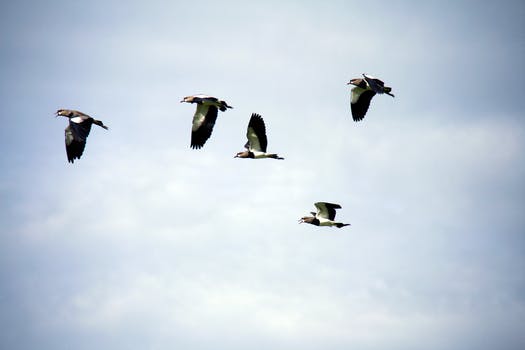
Label: No Watermark